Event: Nepal Earthquake
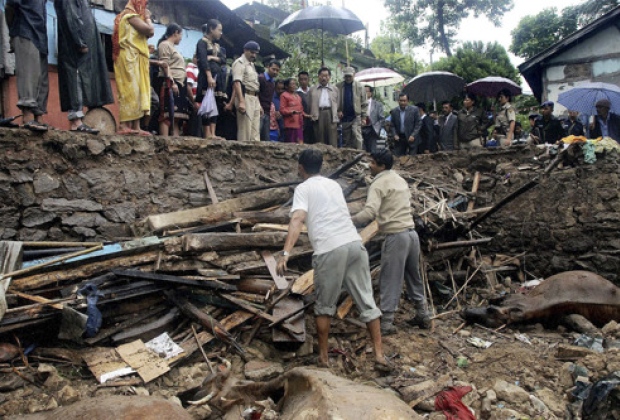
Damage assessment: damage